J. C. Leyendecker

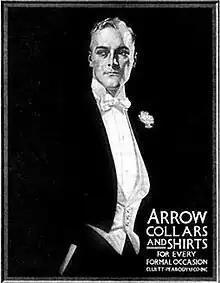
Leyendecker-illustrated ad for Arrow collars and shirts

J. C. Leyendecker had a long career that extended from the mid-1890s until his death in 1951. During that time he worked for a wide range of commercial, editorial and government clients.